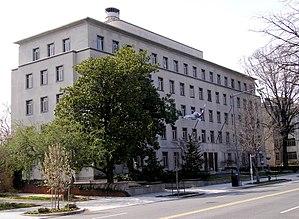
Voici les représentations diplomatiques de la Corée du Sud à l'étranger :